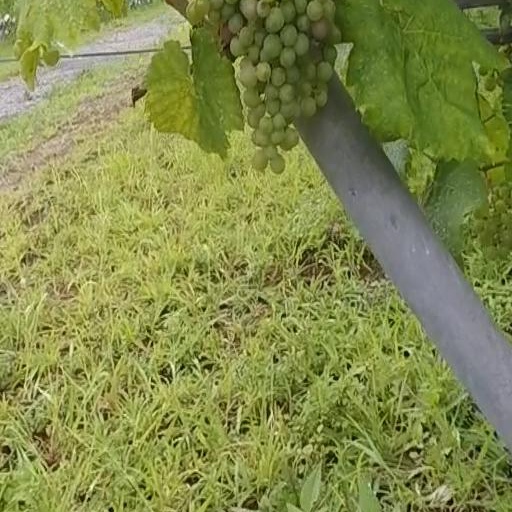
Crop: grape